Brown County, Wisconsin

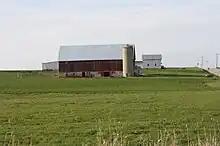
Farmland in rural Brown County

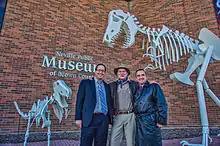
The County Executive Troy Streckenbach, Brown County Neville Museum Director, and Mayor Jim Schmitt of Green Bay in front of the dinosaur sculpture.

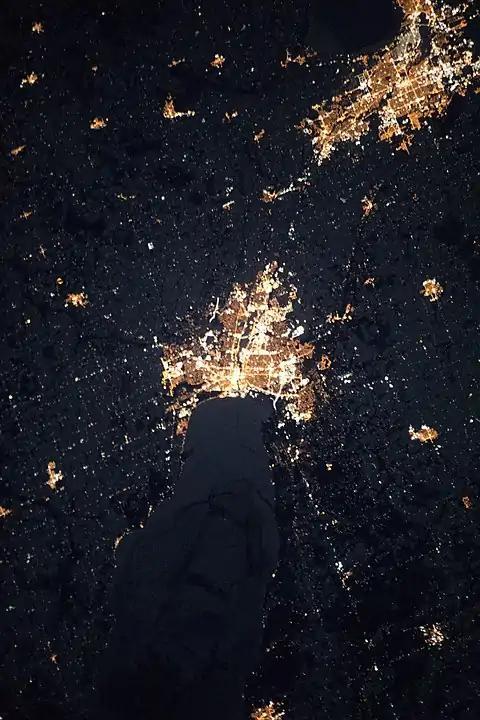
Brown County and adjacent counties, in the early morning of January 1, 2018, taken from the International Space Station

Green Bay, center, is the seat of Brown County. The city of Oconto (half cut off at the bottom right) is the county seat of Oconto County. Slightly above and much further right of Oconto is Oconto Falls, also in Oconto County. The somewhat larger city above Oconto Falls is Pulaski, which is in Brown County at the very border with Shawano County. Shawano County extends between Pulaski and past the edge of the photograph.